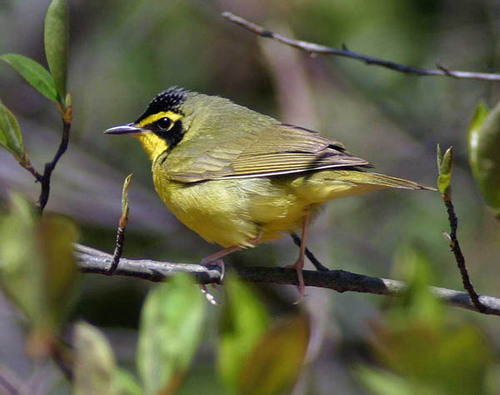
a small, dull yellow bird with a black cheek patch and crown.
a yellow bird with black crown and cheek patch, green back and brown wingtips.
this bird has a dark black crown, a bright yellow eyebrow, and a thin straight bill.
this is a small yellow bird with a green back, black eye band and a small pointed bill.
the tiny bird has orange tarsus, yellow belly and breast, and a black head with a flat beak.
the bubbled black crown against the high yellow to the black eyerings of the bird
this bird has wings that are green and has a yellow body and black crownbill is short and pointed. bird is all yellow with black crown and cheek patch.
this bird is yellow with grey and has a very short beak.
this bird has wings that are black and has a yellow belly
Species: Kentucky Warbler